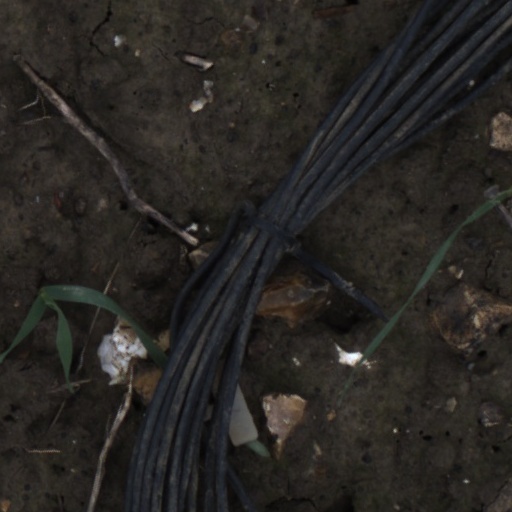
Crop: wheat